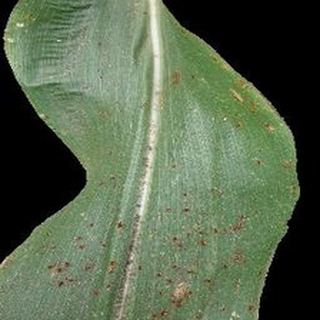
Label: corn_common_rust